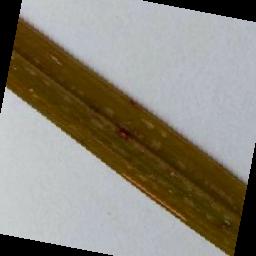
Label: Rice___Leaf_Blast